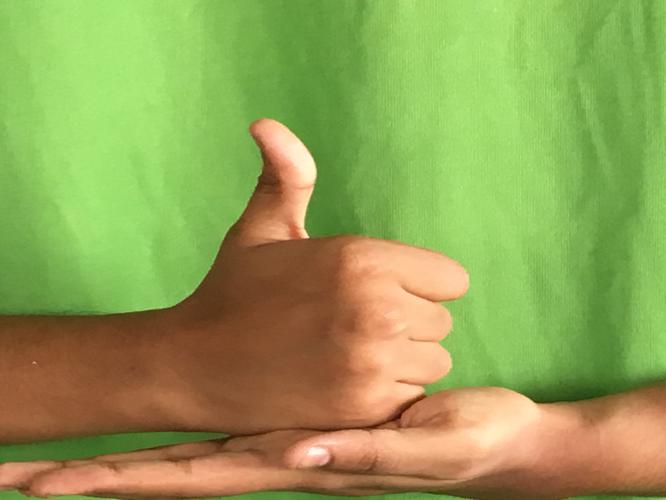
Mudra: Shivalinga
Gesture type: double_hand